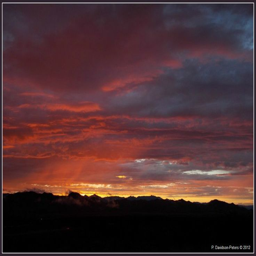
sunset on a stormy august eve